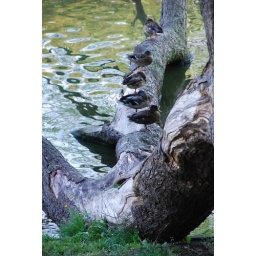
worse things could happen than being a duck in Holland (seen in the park near our house 26 August 2009)